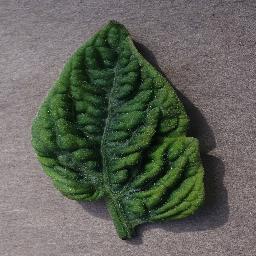
Label: Tomato___Tomato_Yellow_Leaf_Curl_Virus